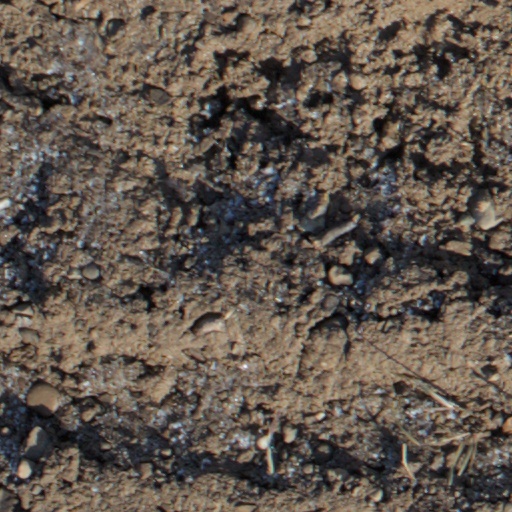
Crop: wheat